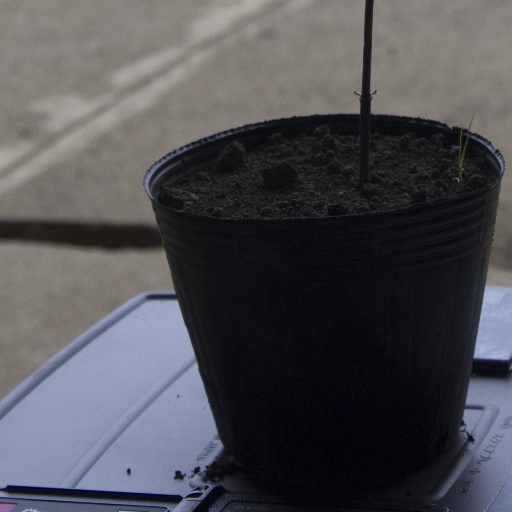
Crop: soybean